Sacramento Kings failed relocation attempts

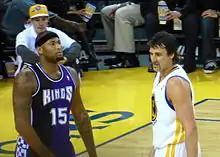
DeMarcus Cousins looks on to Golden State's Andrew Bogut, 2013

On January 21, 2013, it was confirmed that a deal to sell the team to the Seattle-based ownership group was reached, with the contingency that the NBA Board of Governors approve the deal. The Maloof family said in a statement that they had agreed to sell the team to a Seattle group led by investor Chris Hansen, but the deal was pending approval by the NBA Board of Governors. The sale would have been for 65% of the franchise and based upon a $525 million valuation, with the new owners expected to relocate the franchise to Seattle and utilize the SuperSonics name. The Maloofs would have had no ongoing stake in the team.